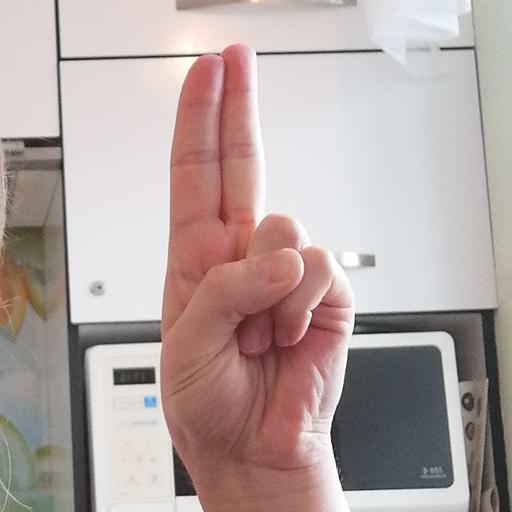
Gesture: two_up